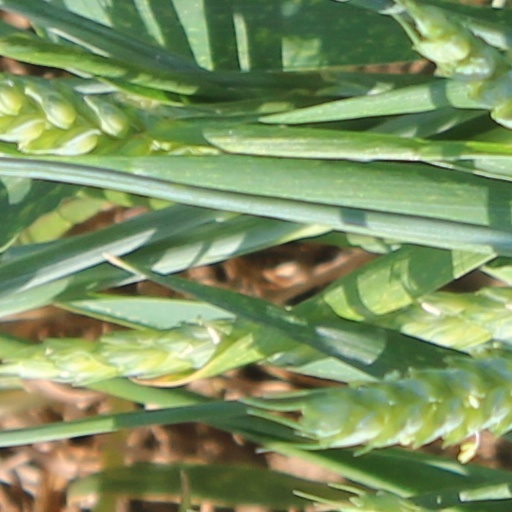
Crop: wheat